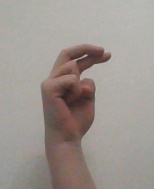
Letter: zay